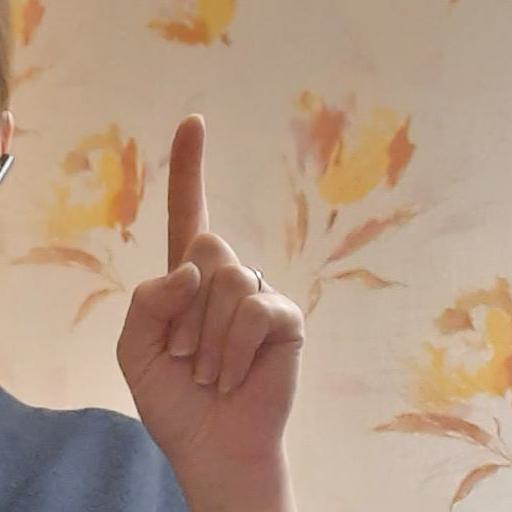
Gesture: one